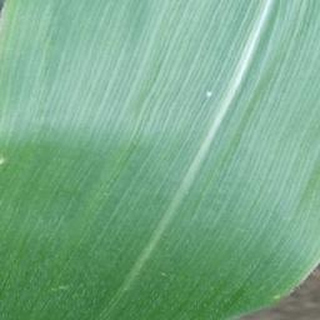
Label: healthy_corn